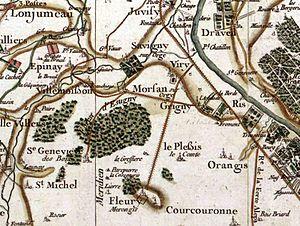
Carte de la région de Morsang-sur-Orge au XVIIe siècle par Cassini
Morsang-sur-Orge est une commune française située dans le département de l’Essonne en région Île-de-France.